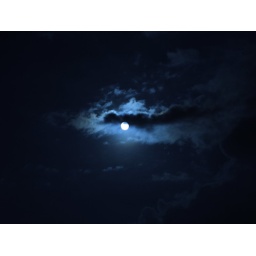
Wanted to capture the moon, the clouds came flying in the right moment to give this dark yet beautiful view.